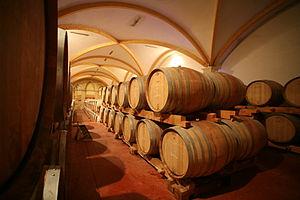
Tonneaux - cave à Beaumes-de-Venise, Vaucluse, France
Un vin rouge est obtenu par la fermentation du moût de raisins noirs en présence de la pellicule, des pépins et éventuellement de la rafle. Le temps plus ou moins long de cette fermentation varie selon le genre de vin voulu, les caractéristiques de chaque vendange et les traditions liées au terroir viticole de production. C’est la cuvaison qui peut varier d’une semaine au maximum pour obtenir des vins légers et souples, jusqu’à trois ou quatre semaines pour des vins de garde. Ce sont des vins dits tranquilles mais il existe des vins rouges mousseux comme le lambrusco en Italie.